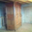
Label: wardrobe